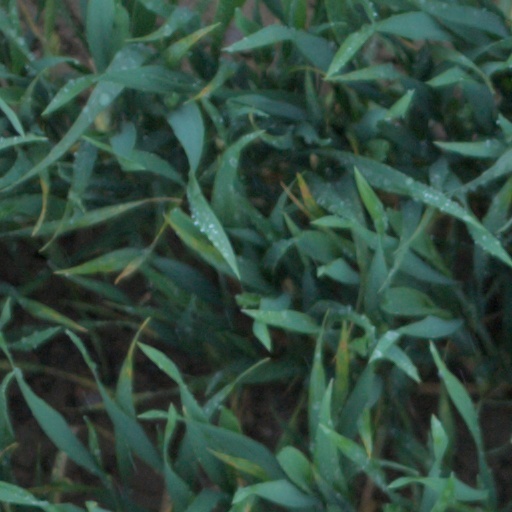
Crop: wheat